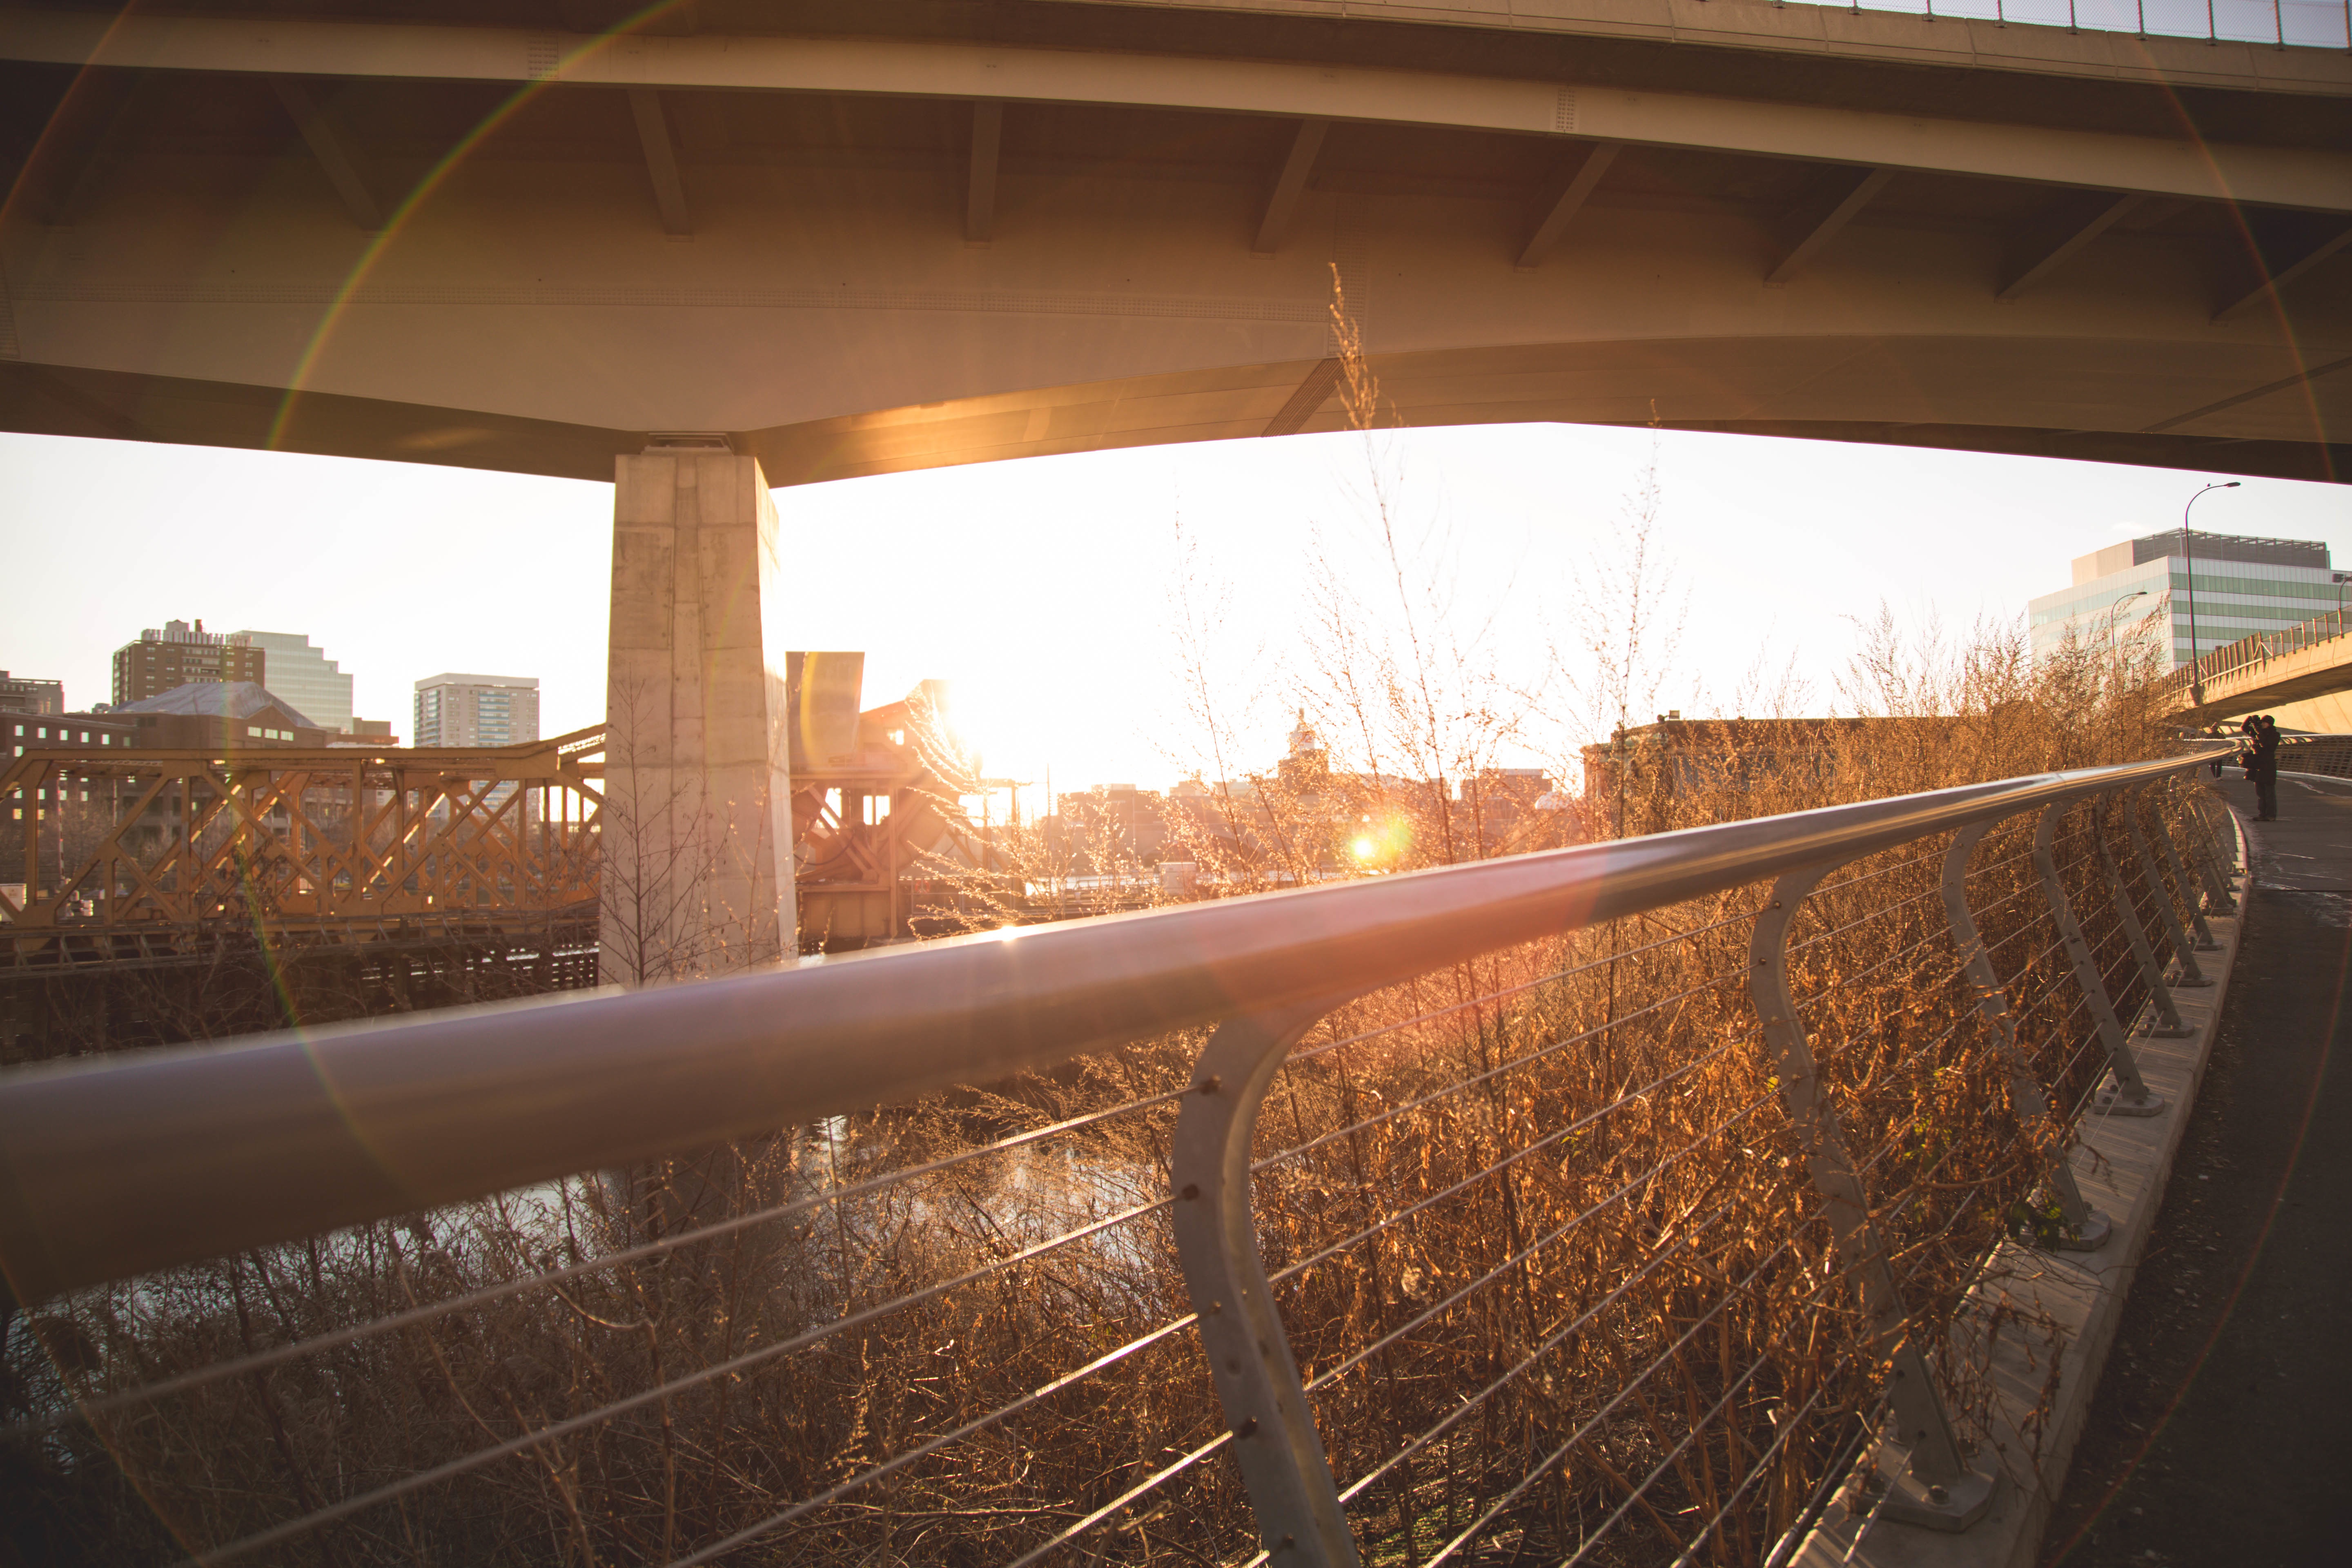
architecture, wood, window, reflection, interior design